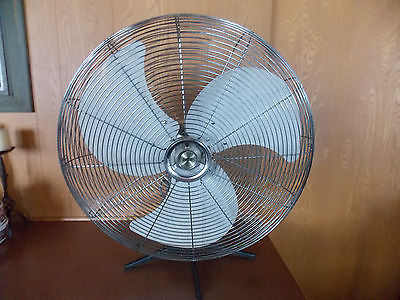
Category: fan